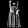
Label: Dress